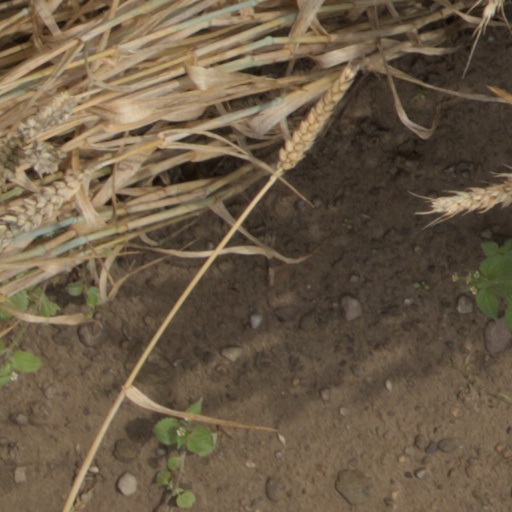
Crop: wheat